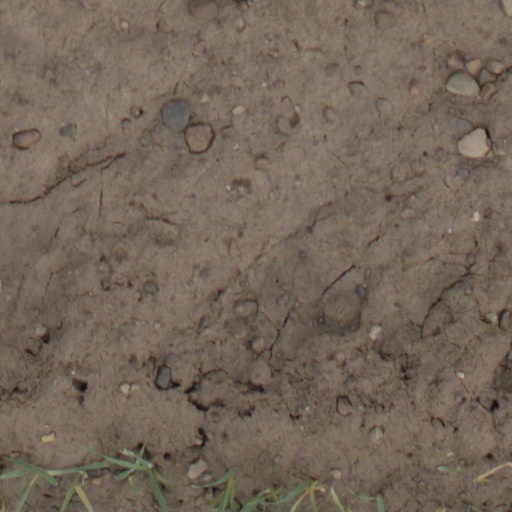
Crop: wheat